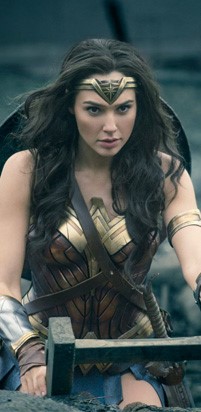
Gender: women